City Hall (Osceola, Arkansas)

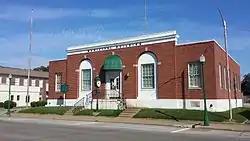

The City Hall of Osceola, Arkansas, is located at 316 West Hale Street, in the city's central business district. It is a single-story red brick building with flat roof, built in 1936 by the Works Progress Administration to house the local post office. The interior lobby space is decorated by a mural entitled "Early Settlers of Osceola", painted in 1939 by Orville Carroll with funding from the Treasury Department's Section of Fine Arts.